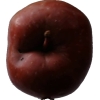
Label: Apple 18